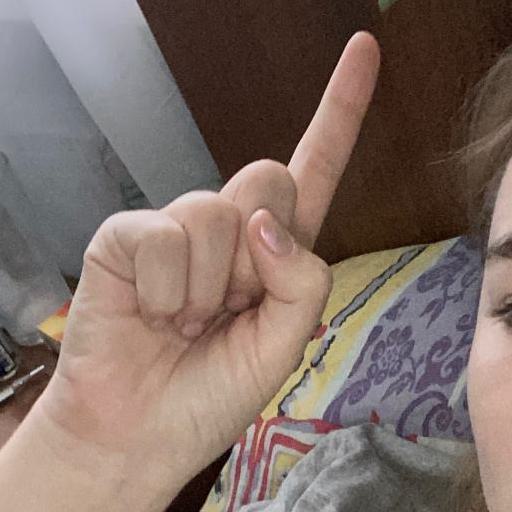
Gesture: one